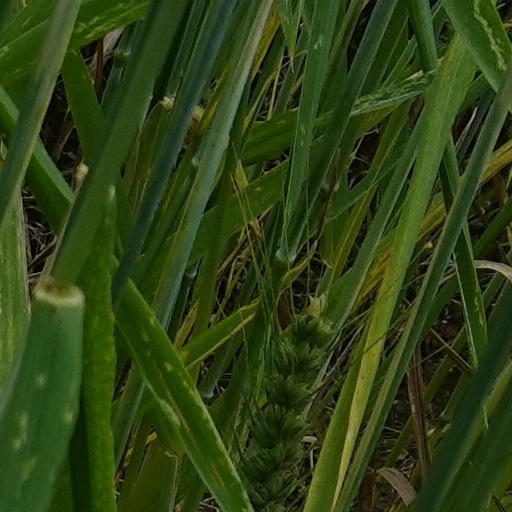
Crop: wheat